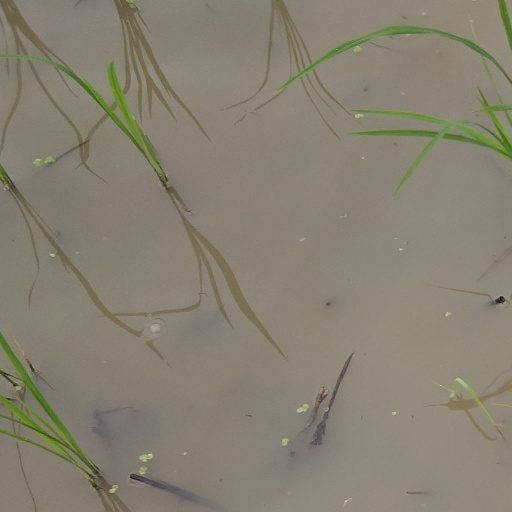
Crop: rice